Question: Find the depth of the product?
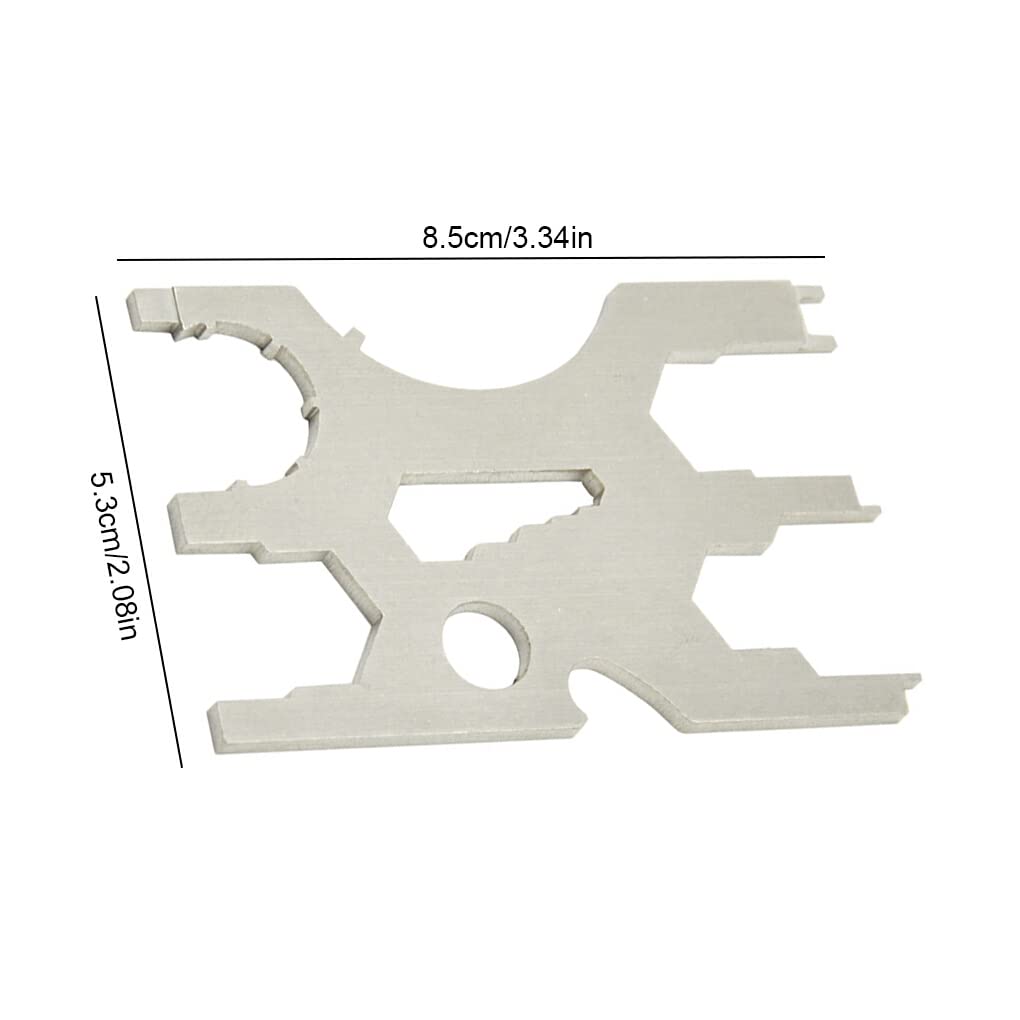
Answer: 8.5 centimetre